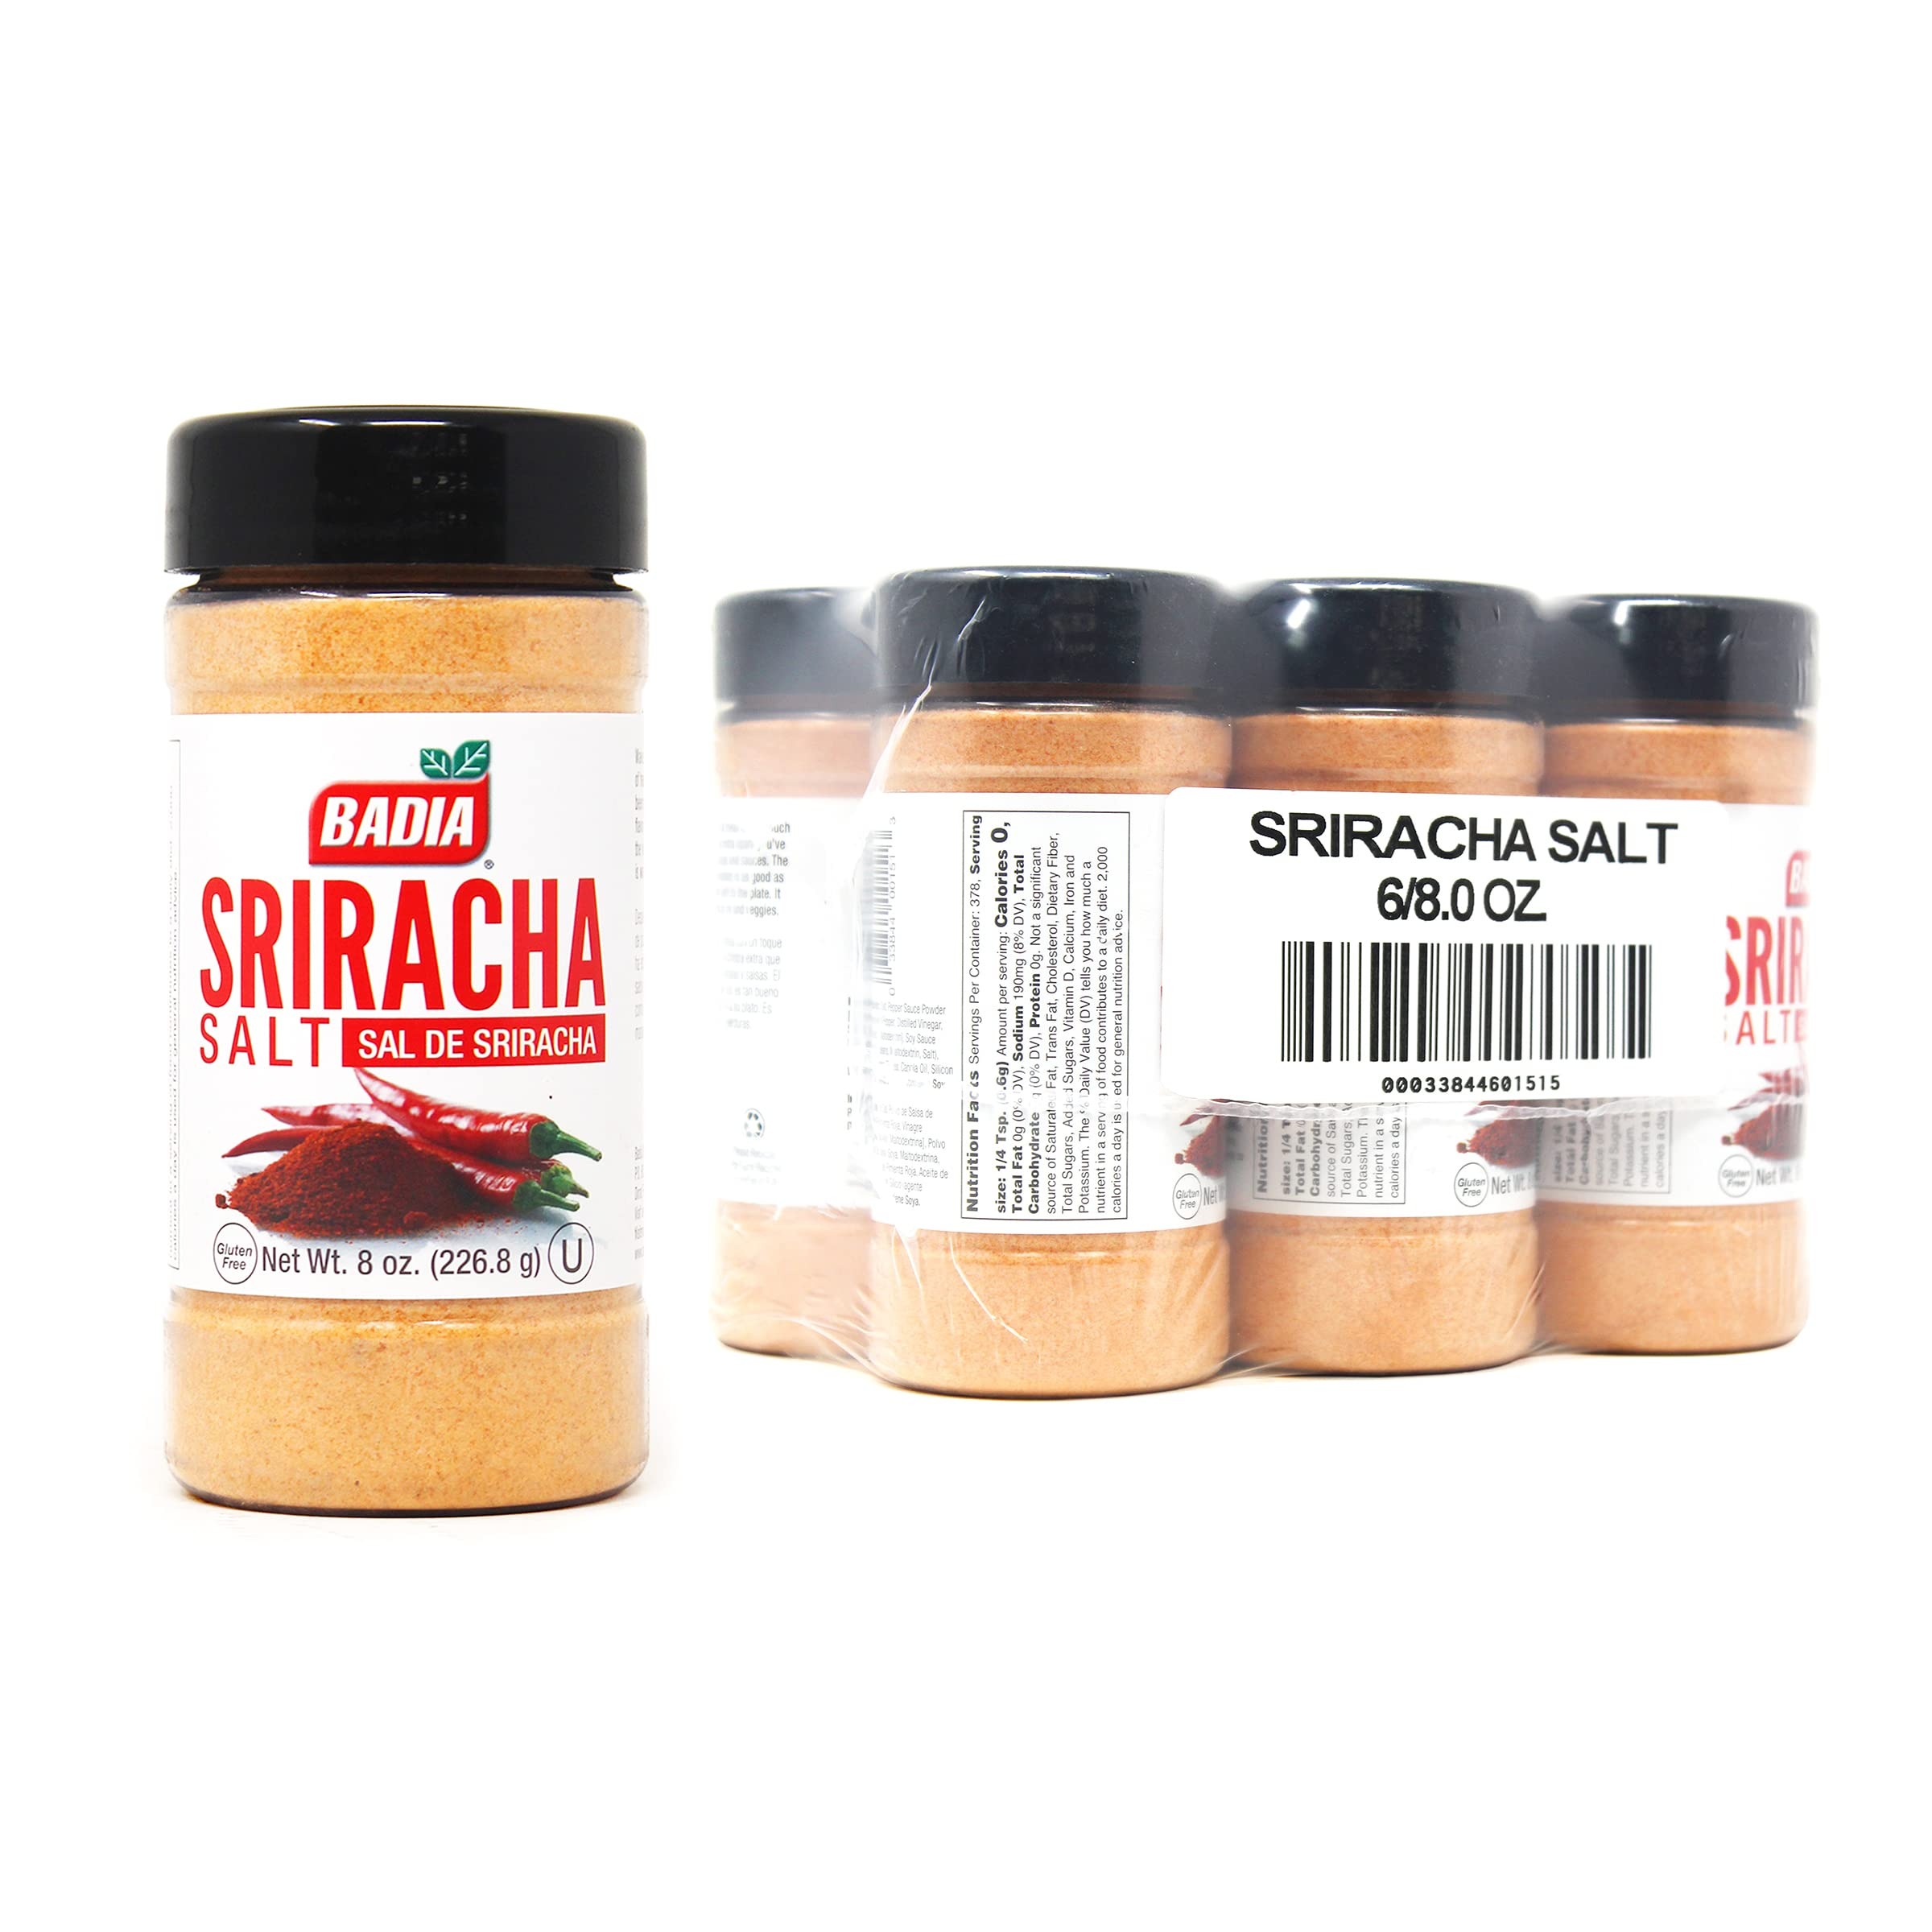
Item Name: Badia Sriracha Salt, 8 oz (Pack of 6)
Bullet Point 1: Sriracha Salt
Bullet Point 2: Gluten Free
Bullet Point 3: Kosher
Bullet Point 4: Net Weight 8 oz
Bullet Point 5: Packed in U.S.A.
Bullet Point 6: Please Recycle
Value: 8.0
Unit: Ounce

Price: 6.87